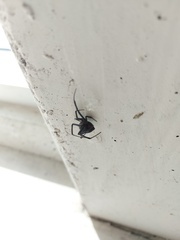
Species: Lactrodectus_hesperus